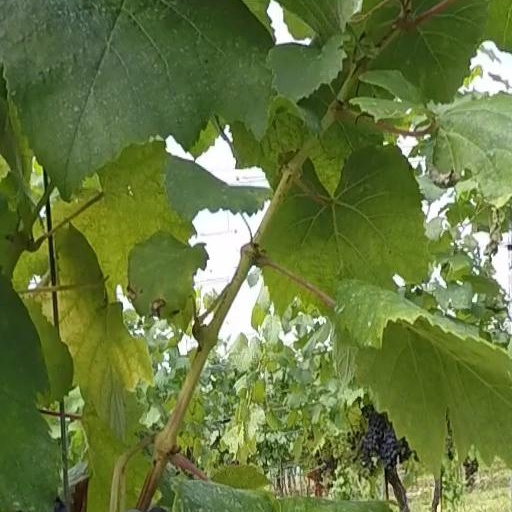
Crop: grape